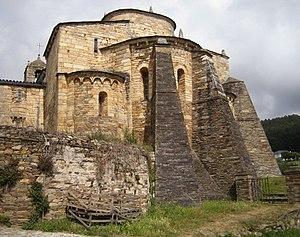
La basilique Saint-Martin de Mondoñedo est située dans la municipalité de Foz, en Galice. Elle est considérée comme la cathédrale la plus ancienne d'Espagne, et a été le siège de deux évêchés au IXᵉ siècle.